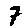
Label: 7